Natalia Zdebskaya

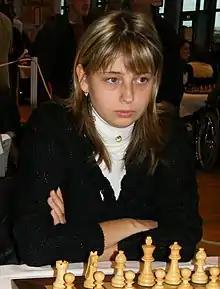
Zdebskaya in 2008

Natalia Zdebskaya (born 16 August 1986) is a Ukrainian chess player who holds the title of Woman Grandmaster (WGM, 2004).